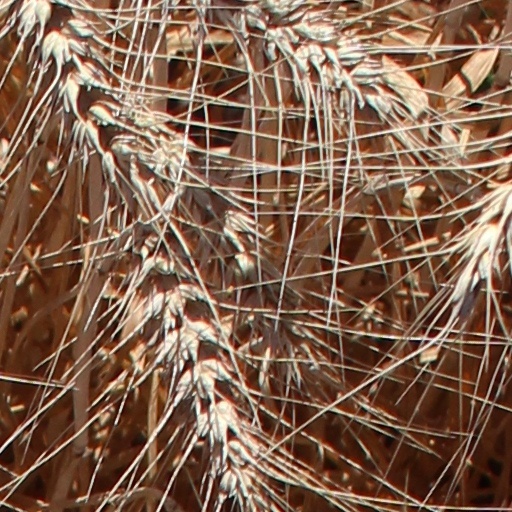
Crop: wheat